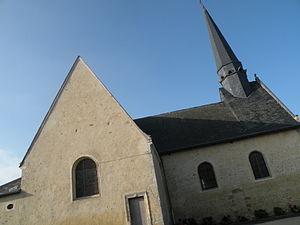
Église de La Chapelle-Saint-Rémy.